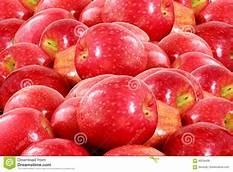
Label: apple